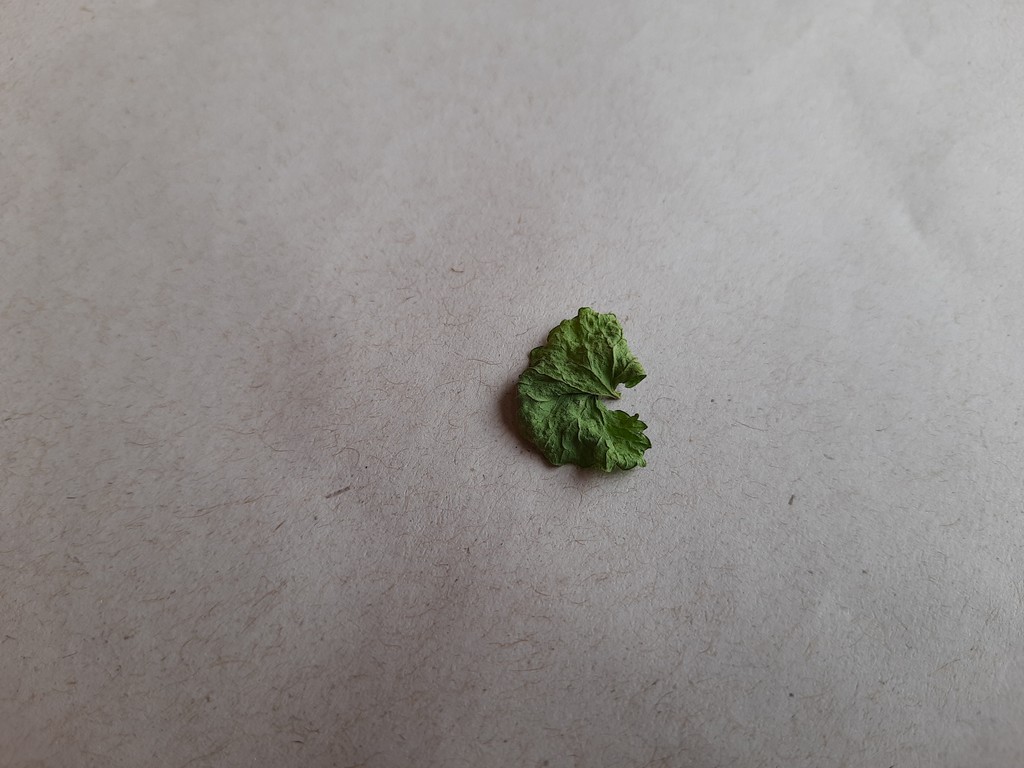
Label: Dried